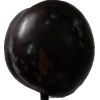
Label: plum